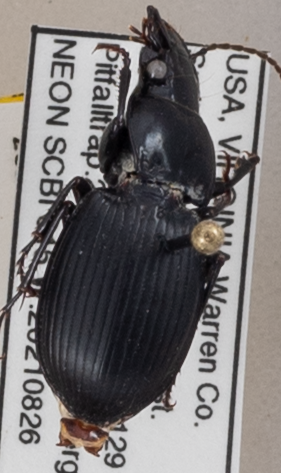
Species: Cyclotrachelus sigillatus
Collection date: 2021-08-26
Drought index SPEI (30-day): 1.082
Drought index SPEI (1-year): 0.24
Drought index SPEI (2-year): -0.03